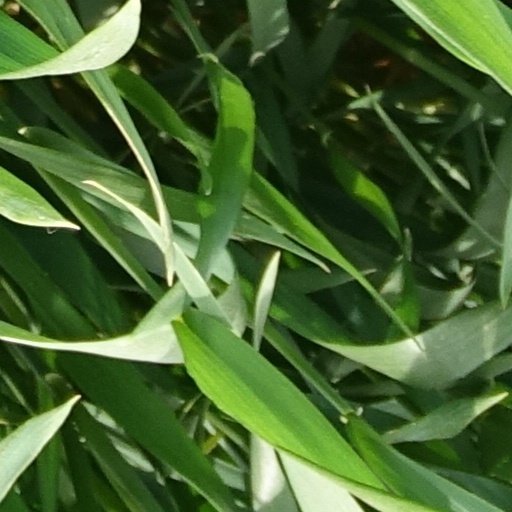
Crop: wheat